Disneyland Resort line

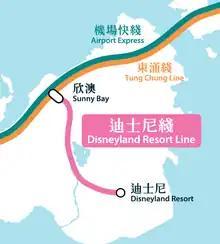
Geographically accurate route map of the Disneyland Resort line

The Disneyland Resort line is a rapid transit line connecting Sunny Bay to the Hong Kong Disneyland Resort, coloured pink on the network diagram. It is the seventh line of the former MTR network before the merger of MTR and KCR, and the world's first metro line designed to service a Disney theme park. There are only two stations on this line, Sunny Bay and Disneyland Resort, and the line operates as a shuttle service between these two stations. Sunny Bay station is an interchange station with the Tung Chung line between Tsing Yi and Tung Chung stations. Administratively, the entire line is in Tsuen Wan District, despite being situated on Lantau Island, and is the only MTR line in Hong Kong to run within a single district. It is indicated in on the MTR map.